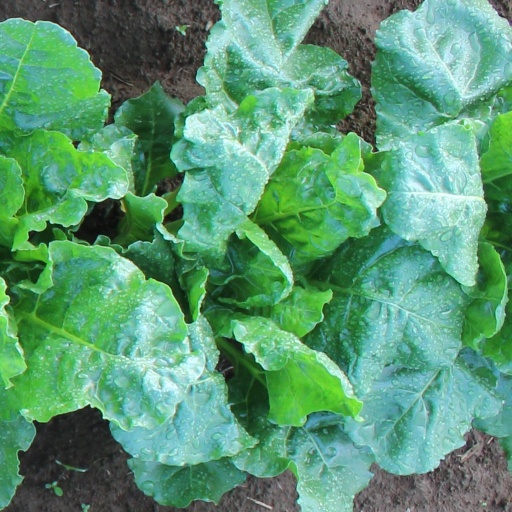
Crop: sugar beet